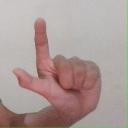
अक्षर: ल